Samuel Burkleo

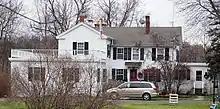
The Samuel Burkleo House, a contributing property to the Marine on St. Croix historic district

Burkleo was born in Kent County, Delaware, on March 31, 1800. He settled along the St. Croix River around 1839 and was one of the original proprietors of the Marine Lumber Company. He then moved to Stillwater and became a merchant.